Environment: real
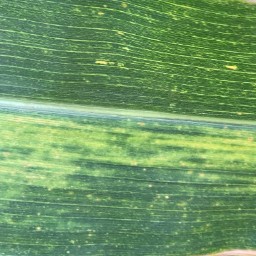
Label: lethal_necrosis